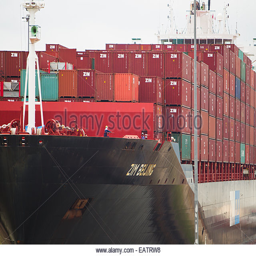
hundreds of shipping containers stacked on a super ship